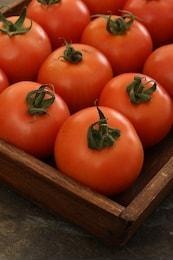
Label: tomato